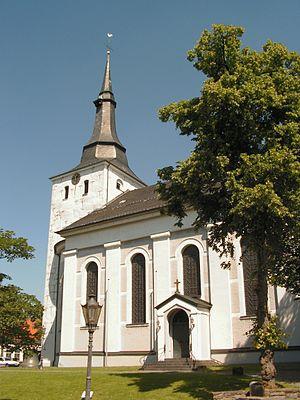
Lüdenscheid est une ville allemande du Land de Rhénanie-du-Nord-Westphalie, chef-lieu de l'arrondissement de La Marck,